Shaving horse

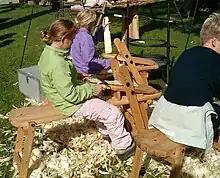
Shaving horses in use

The shavehorse is commonly used in the preparation of stock prior to turning in a lathe, to roughly form cylindrical billets, the intermediate dressing phase between a crudely dressed raw split log and the final lathe work.